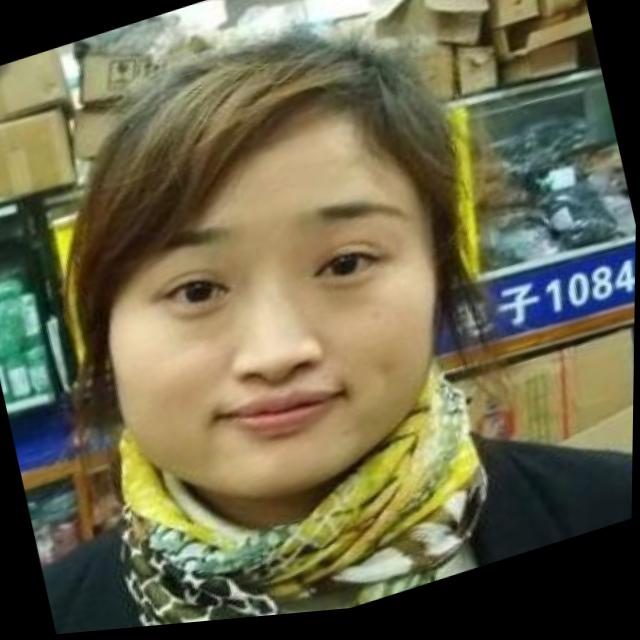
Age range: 21-44